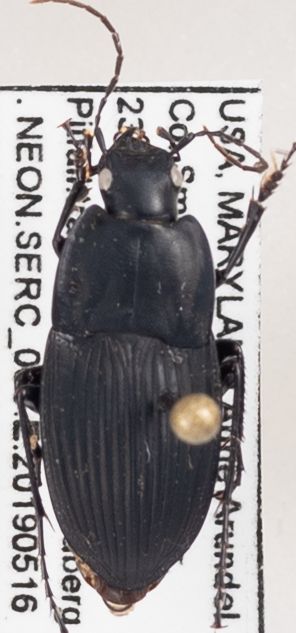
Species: Dicaelus furvus furvus
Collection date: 2019-05-16
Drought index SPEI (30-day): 0.798
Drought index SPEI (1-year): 2.09
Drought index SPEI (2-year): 1.69